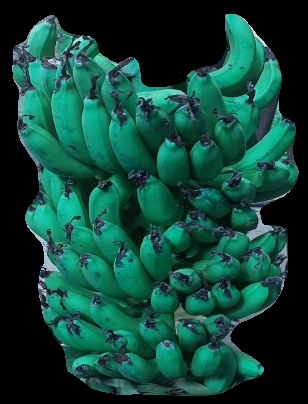
Variety: pachbale
Grade: grade3